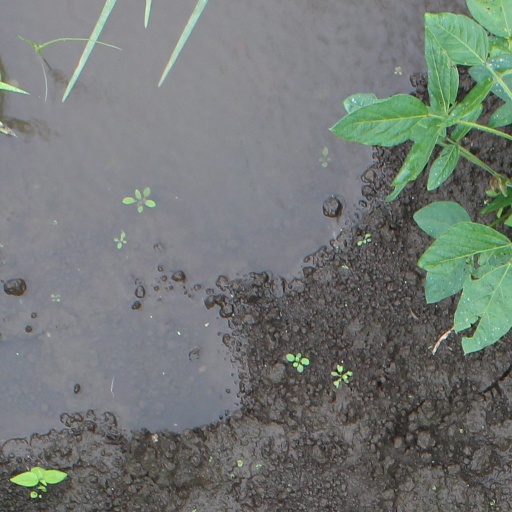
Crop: soybean